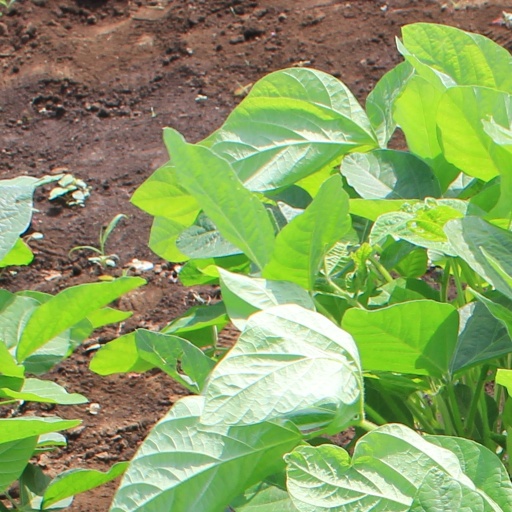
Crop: soybean